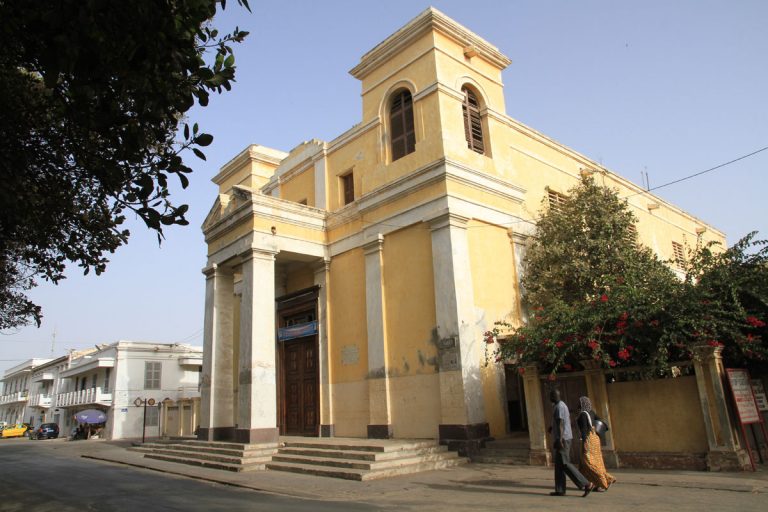
Lii ab tabax bu njool la bu rafet. Gis nañ ñaari nit ci càmmooñ bi benn góor ak benn jigéen ñu ànd ak ay garab ak fleurs. Ci ndey-joor bi gis nañ benn tabax bu weex ak ay oto ci kanamam. Tabax bi mi ngi ci kaw tali.